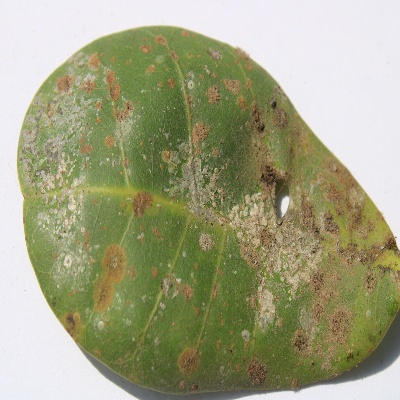
Crop: Cashew
Condition: red rust